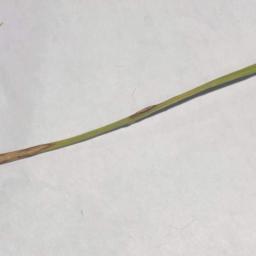
Label: Rice___Leaf_Blast